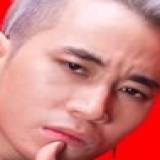
ca sĩ Karik